Queen of Heaven (antiquity)

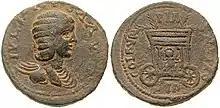
Astarte riding in a chariot with four branches protruding from roof, on the reverse of a Julia Maesa coin from Sidon

Inanna is the Sumerian goddess of love and war. Despite her association with mating and fertility of humans and animals, Inanna was not a mother goddess and is rarely associated with childbirth. Inanna was also associated with rain and storms and with the planet Venus. The Venus tablet of Ammisaduqa, believed to have been compiled around the mid-seventeenth century BCE, referred to the planet Venus in the tablet as the "bright queen of the sky" or "bright Queen of Heaven".